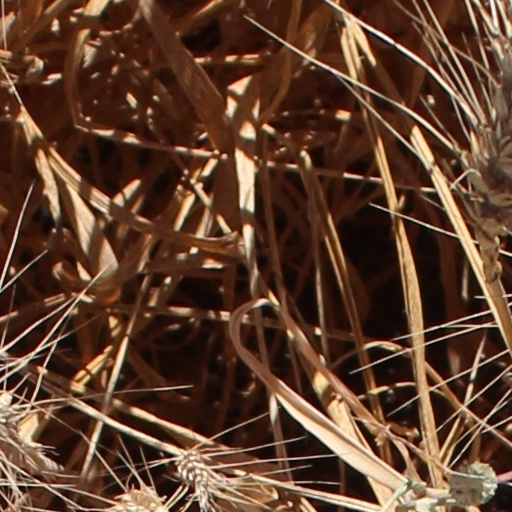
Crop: wheat